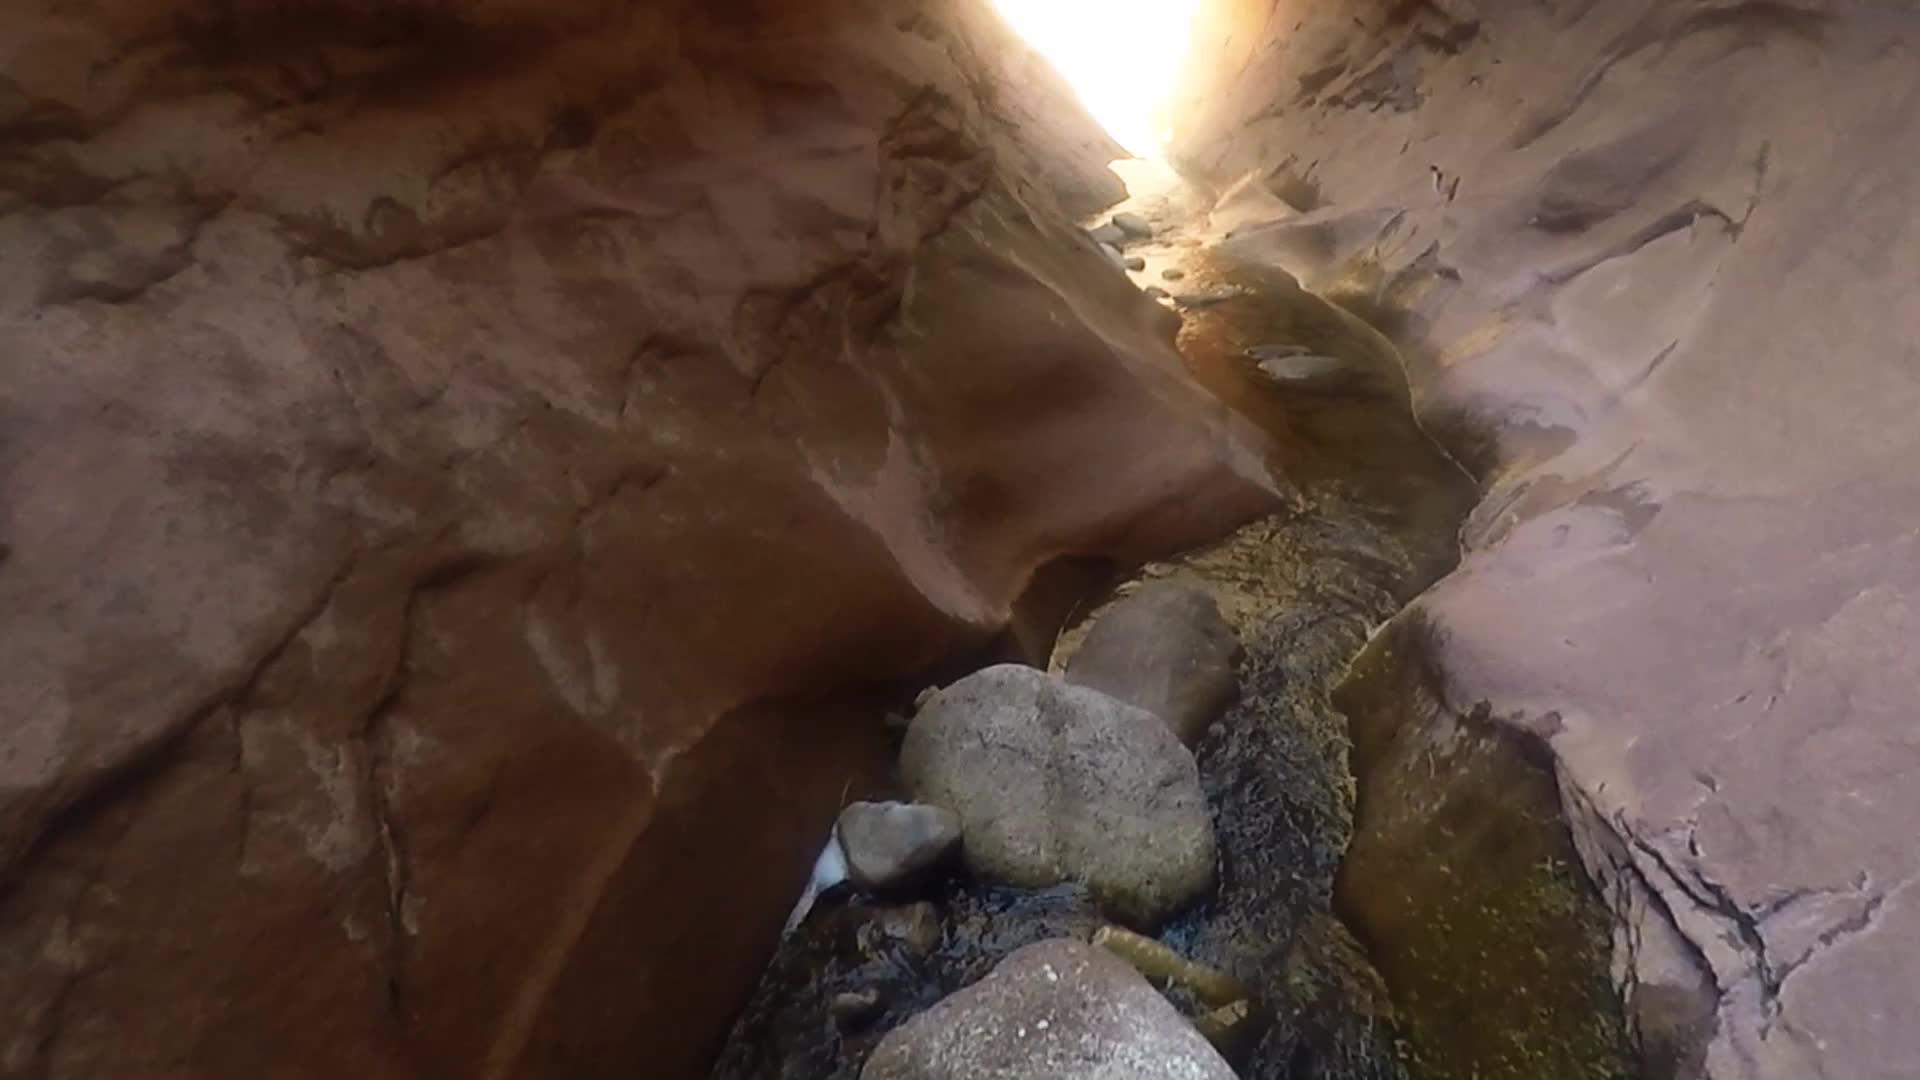
rock, formation, cave, geology, wadi, caving, goprohero4blackedition, landform, fortymilegulch, geographical feature, pit cave